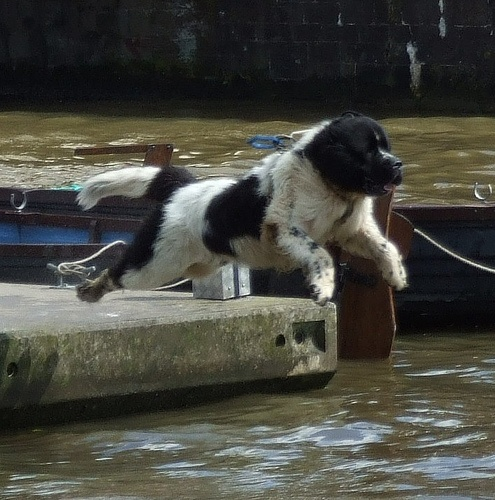
a dog jumps into a dirty pond of water.
A dog takes the plunge so that he can cool off.
A big black and white dog jumping into the water.
A black and white dog preparing to jump in water.
A dog leaping into some muddy looking water.